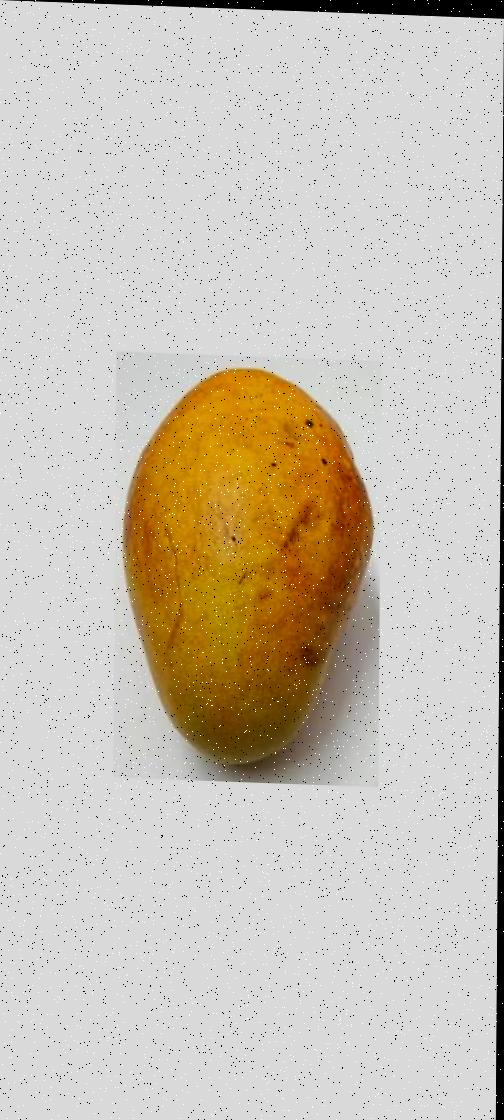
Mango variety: Bari-11